Nickel mining in Western Australia

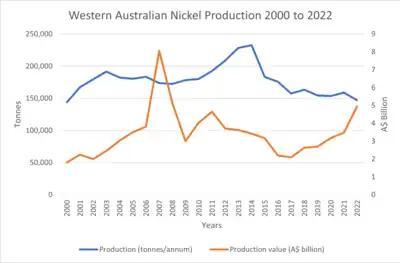
Western Australian Nickel production and value from 2000 to 2022

Annual statistics for the Western Australian nickel mining industry: